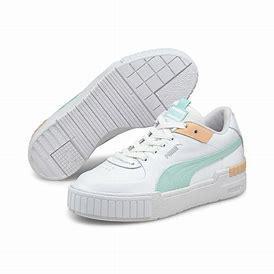
Brand: Puma
Model: Cali Sport